Handheld electronic game

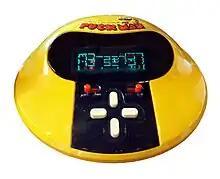
A variant of Pac-Man by the Japanese toy company Tomy from 1981. It was sold as "Puck Man" in Japan, the original Japanese name of the game.

Early handheld games used simple mechanisms to interact with players, often limited to illuminated buttons and sound effects. Early handheld games include "Mattel Auto Race" (1976) and "Mattel Electronic Football" (1977), which have simple red-LED displays; gameplay involves pressing buttons to move a car or quarterback icon (represented by a bright dot) to avoid obstacles (represented by less bright dots).